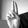
ASL letter: U